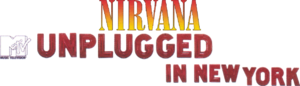
MTV Unplugged in New York est un album live du groupe américain de grunge Nirvana, publié le 1ᵉʳ novembre 1994 en CD par DGC Records, puis le 20 novembre 2007 en DVD. Alors en tournée pour promouvoir In Utero, mais dont les ventes sont plus faibles que celles espérées, le groupe accepte de participer à l'émission MTV Unplugged. Dans une ambiance tendue entre Kurt Cobain et les représentants de la chaîne, ils répètent deux jours avant d'enregistrer en une seule prise l'intégralité du concert le 18 novembre 1993 dans les studios Sony Music de New York. Diffusée le 12 décembre, leur prestation permet à leur album studio de franchir la barre du million de copies vendues, mais également de donner un nouveau souffle au programme télévisuel.